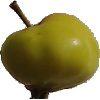
Label: Apple Red Yellow 2